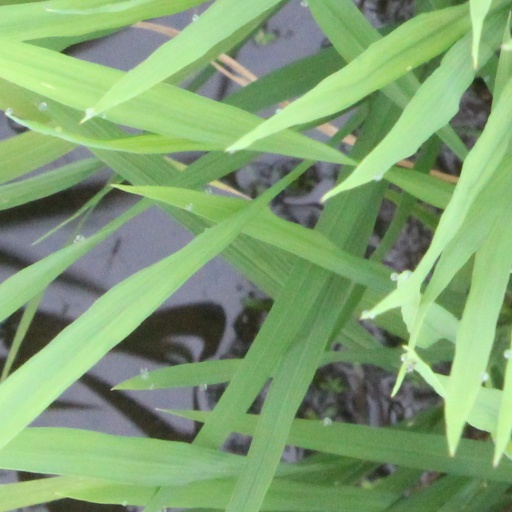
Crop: rice